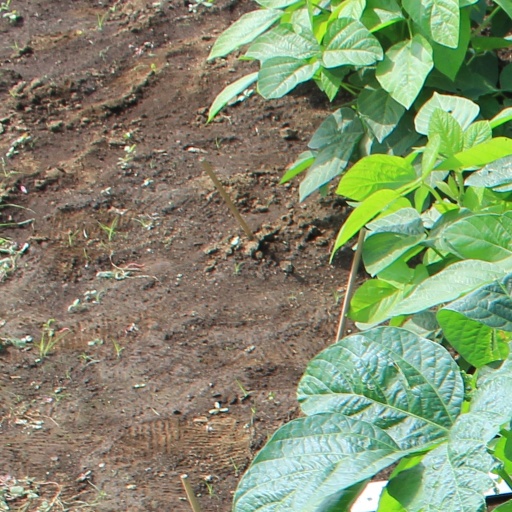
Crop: soybean